Alfons Flinik

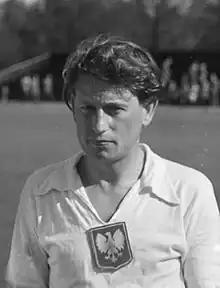
Flinik in 1956

Alfons Flinik (November 16, 1926 in Gniezno – February 9, 2003 in Gniezno) was a Polish field hockey player who competed in the 1952 Summer Olympics and in the 1960 Summer Olympics.